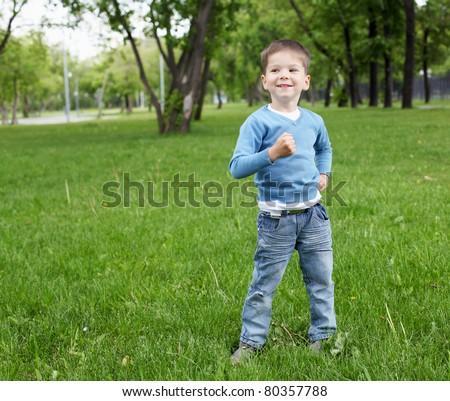
portrait of a happy little boy in the park